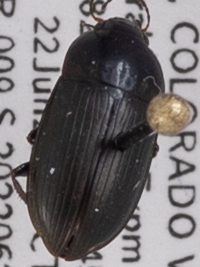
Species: Amara confusa
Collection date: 2022-07-06
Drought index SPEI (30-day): -0.664
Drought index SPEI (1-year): -2.09
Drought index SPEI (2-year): -1.45